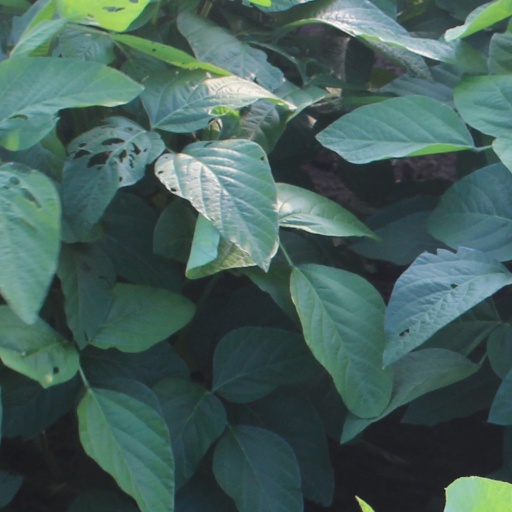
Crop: soybean